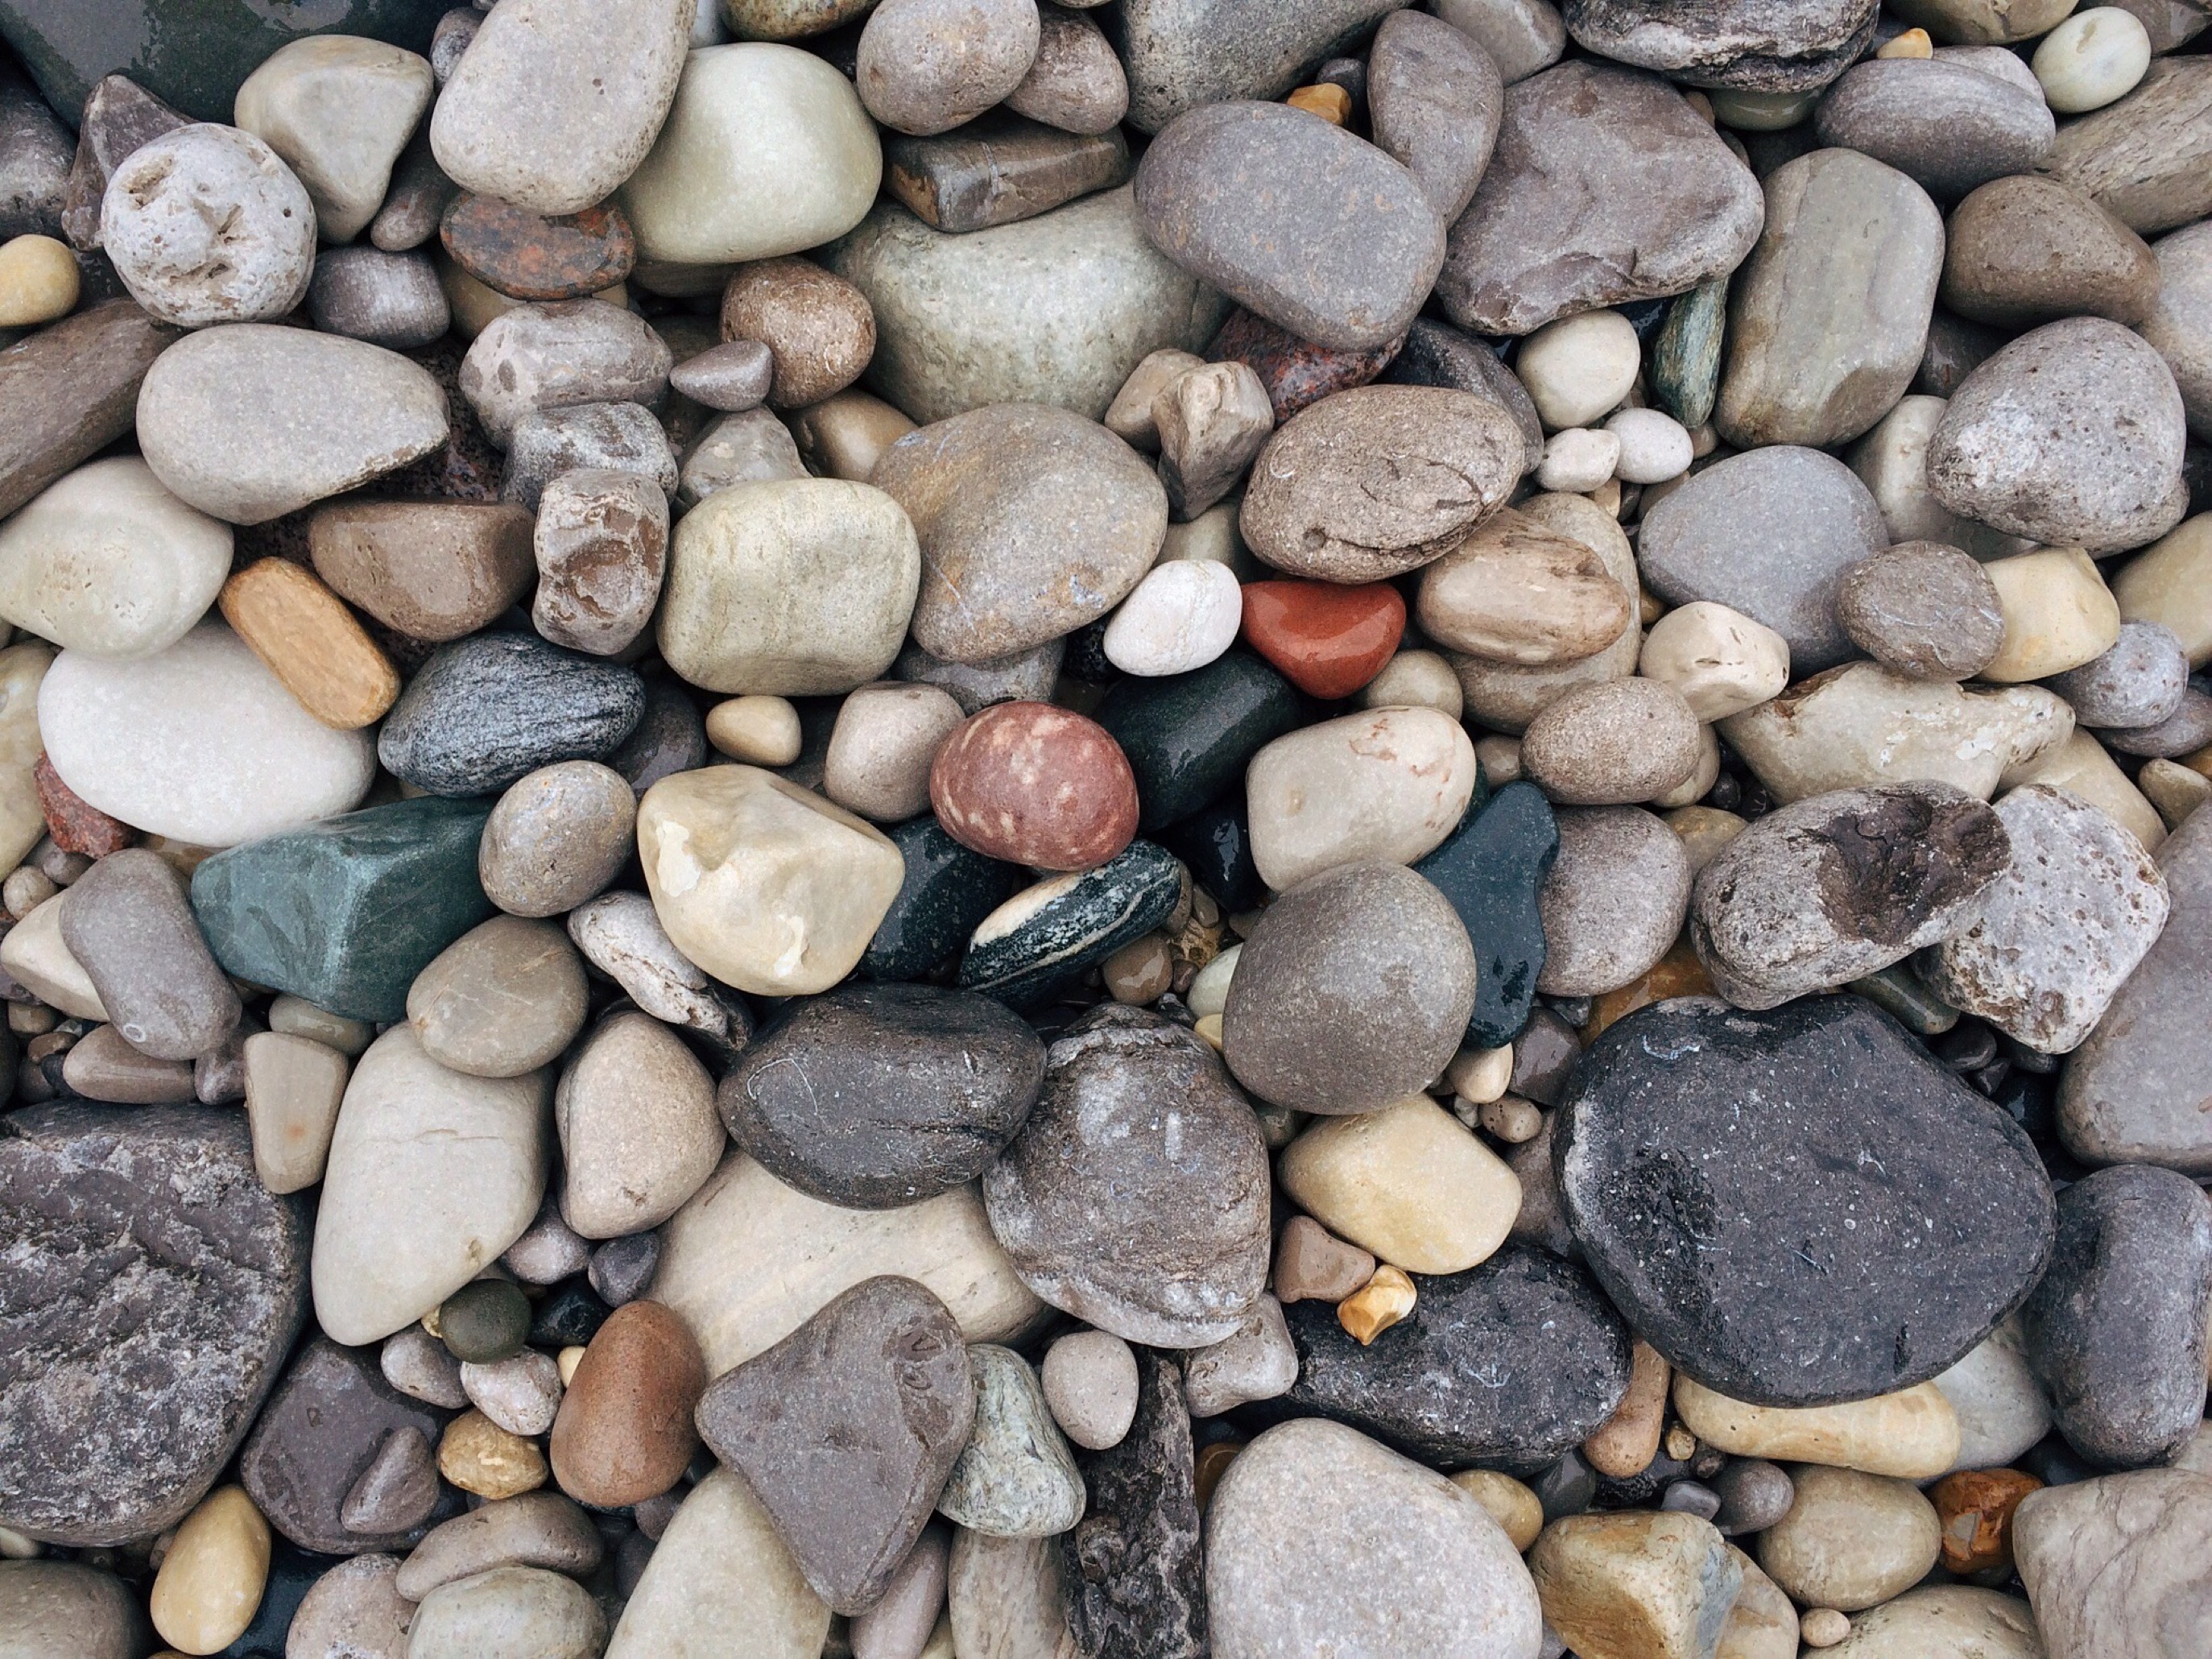
beach, nature, rock, shore, pebble, soil, stone wall, material, rocks, stones, rubble, gravel, boulder